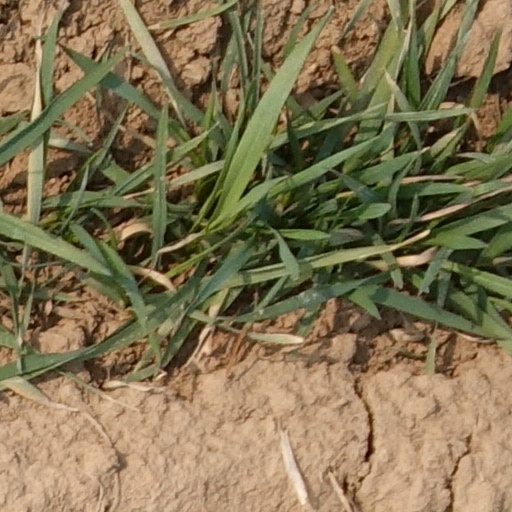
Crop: wheat